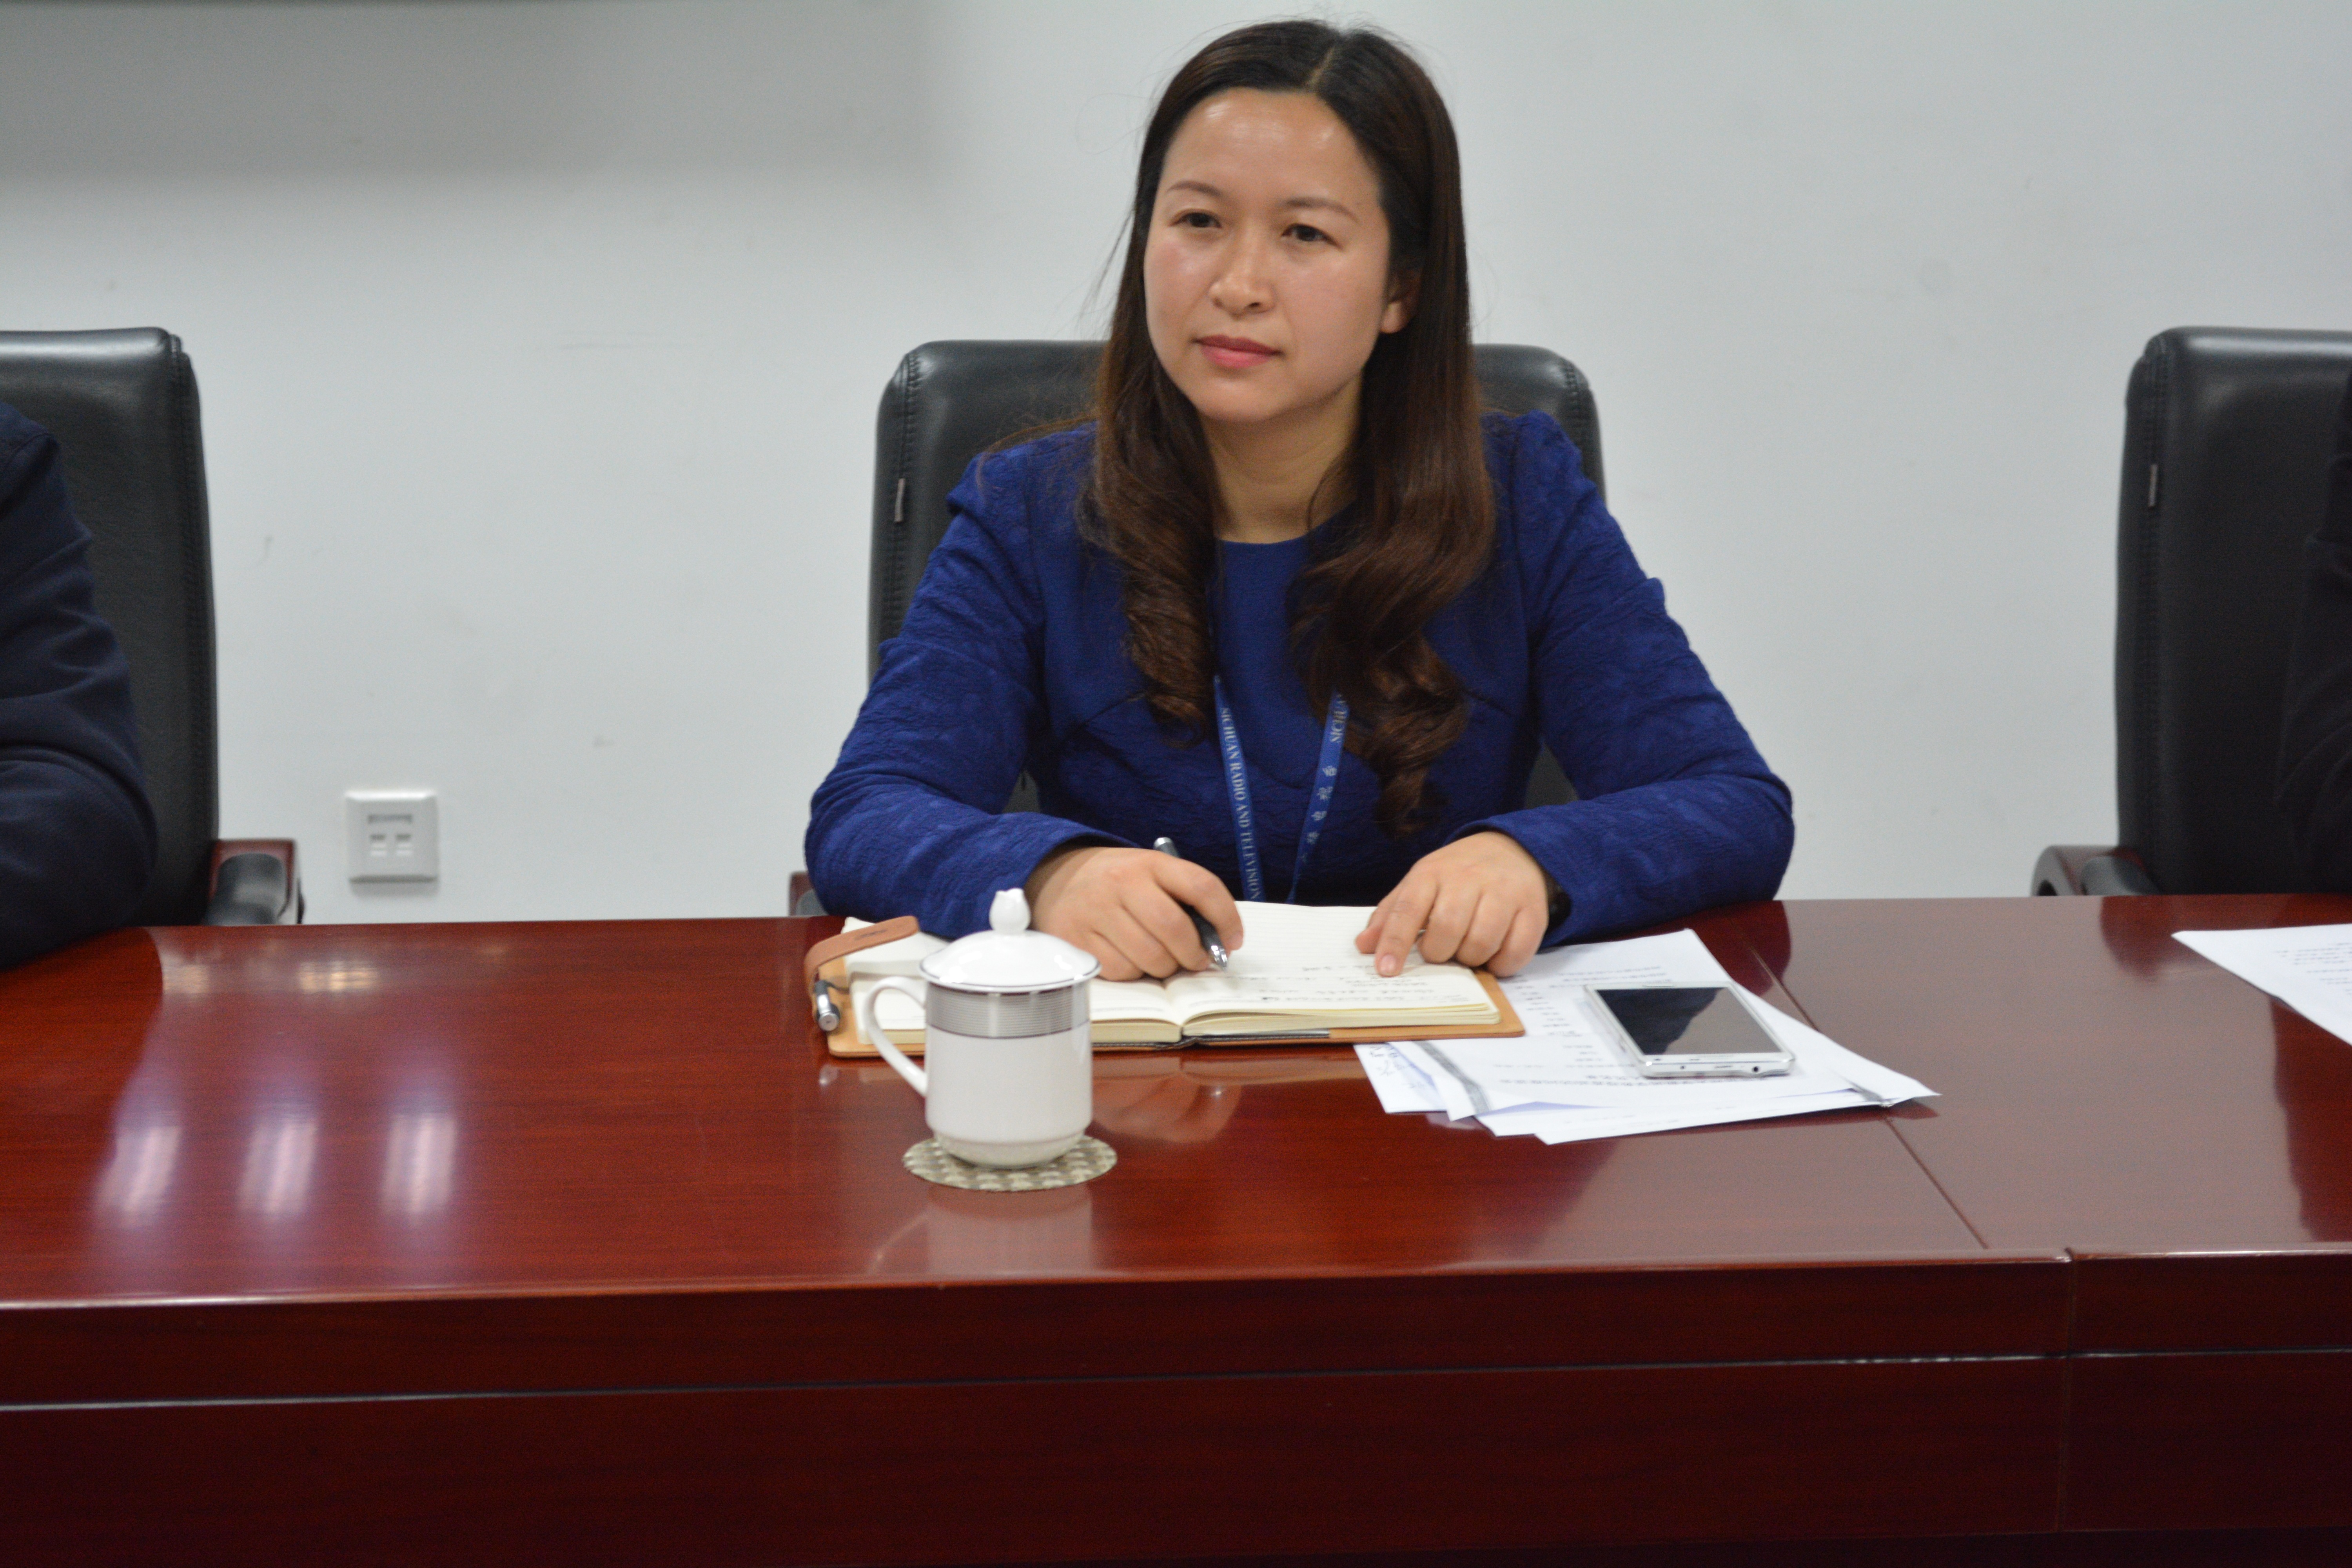
person, conversation